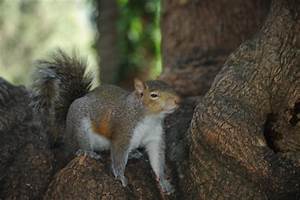
Label: squirrel